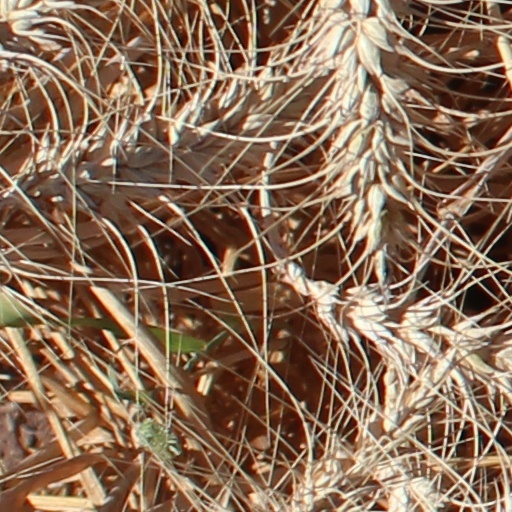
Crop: wheat